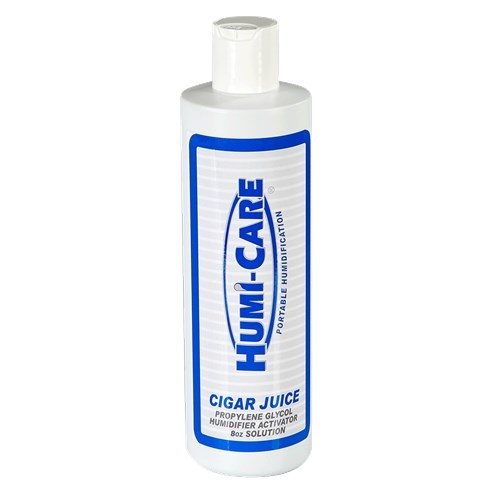
HUMI-CARE 16oz. Cigar Juice
Magic humidor sauce from HUMI-CARE! Fill your humidifier with HUMI-CARE and rest assured that your precious stogies are safe and sound. This 50/50 mixture of propylene glycol and distilled water is perfectly calibrated to ensure a slow, steady release of 70% humidity. It's easy and works like a charm. Plus, the reasonably priced 16oz bottles offer a lot of bang for your buck!
Brand: Humi-Care
Category: Home & Garden > Smoking Accessories > Humidor Accessories